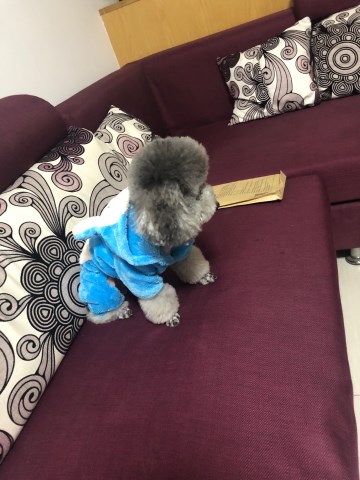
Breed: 2925-n000114-toy_poodle